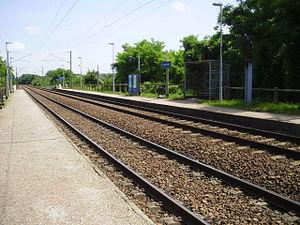
Gare de Compans, Seine-et-Marne, France (à gauche le quai pour Crépy-en-Valois et à droite le quai pour Paris)
La ligne K du Transilien, plus souvent simplement dénommée ligne K, est une ligne de trains de banlieue qui dessert le nord-est de l'Île-de-France. Elle relie Paris-Nord à Crépy-en-Valois.
La gare de Compans est une halte ferroviaire française de la ligne de La Plaine à Hirson et Anor, située sur le territoire de la commune de Compans, dans le département de Seine-et-Marne, en région Île-de-France.